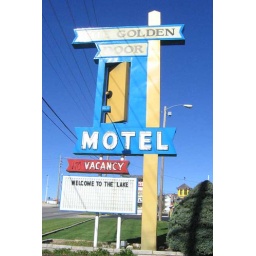
The door in the sign still revolves. Osage Beach, Missouri 2006